Pszczółki, Pomeranian Voivodeship

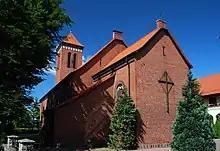
Sacred Heart church

The oldest known mention of the village comes from 1307 under the name "Psolcicz". Pszczółki was a royal village of the Polish Crown, administratively located in the Tczew County in the Pomeranian Voivodeship.